Granulosa cell tumour

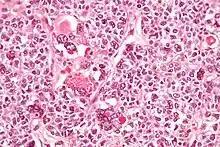
Micrograph of a juvenile granulosa cell tumour with hyaline globules. H&E stain.

Granulosa cell tumours are tumours that arise from granulosa cells. They are estrogen-secreting tumours and present as large, complex, ovarian masses. These tumours are part of the sex cord–gonadal stromal tumour or non-epithelial group of tumours. Although granulosa cells normally occur only in the ovary, granulosa cell tumours occur in both ovaries and testicles (see ovarian cancer and testicular cancer). These tumours should be considered malignant and treated in the same way as other malignant tumours of ovary. The ovarian disease has two forms, juvenile and adult, both characterized by indolent growth, and therefore has high recovery rates. The staging system for these tumours is the same as for epithelial tumours and most present as stage I. The peak age at which they occur is 50–55 years, but they may occur at any age.